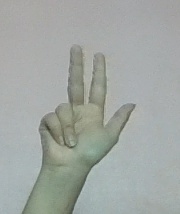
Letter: al